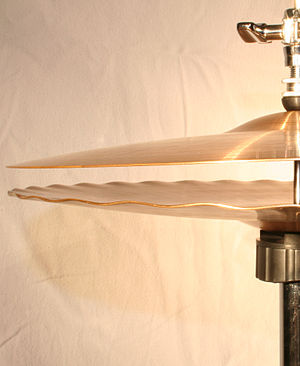
Hi-hat
Hi-hat
En hi-hat, eller hihat, er en form for bækken på et stativ hyppigt brugt som en del af et trommesæt af percussionister indenfor R&B, hip-hop, disko, jazz, rock and roll, house og mange andre former for moderne populært musik.